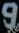
Number: 9